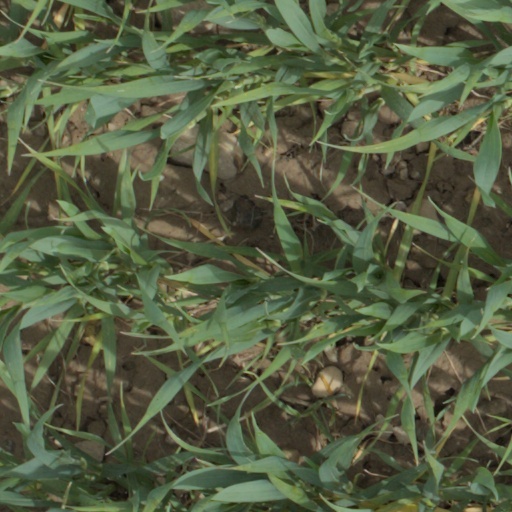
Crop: wheat